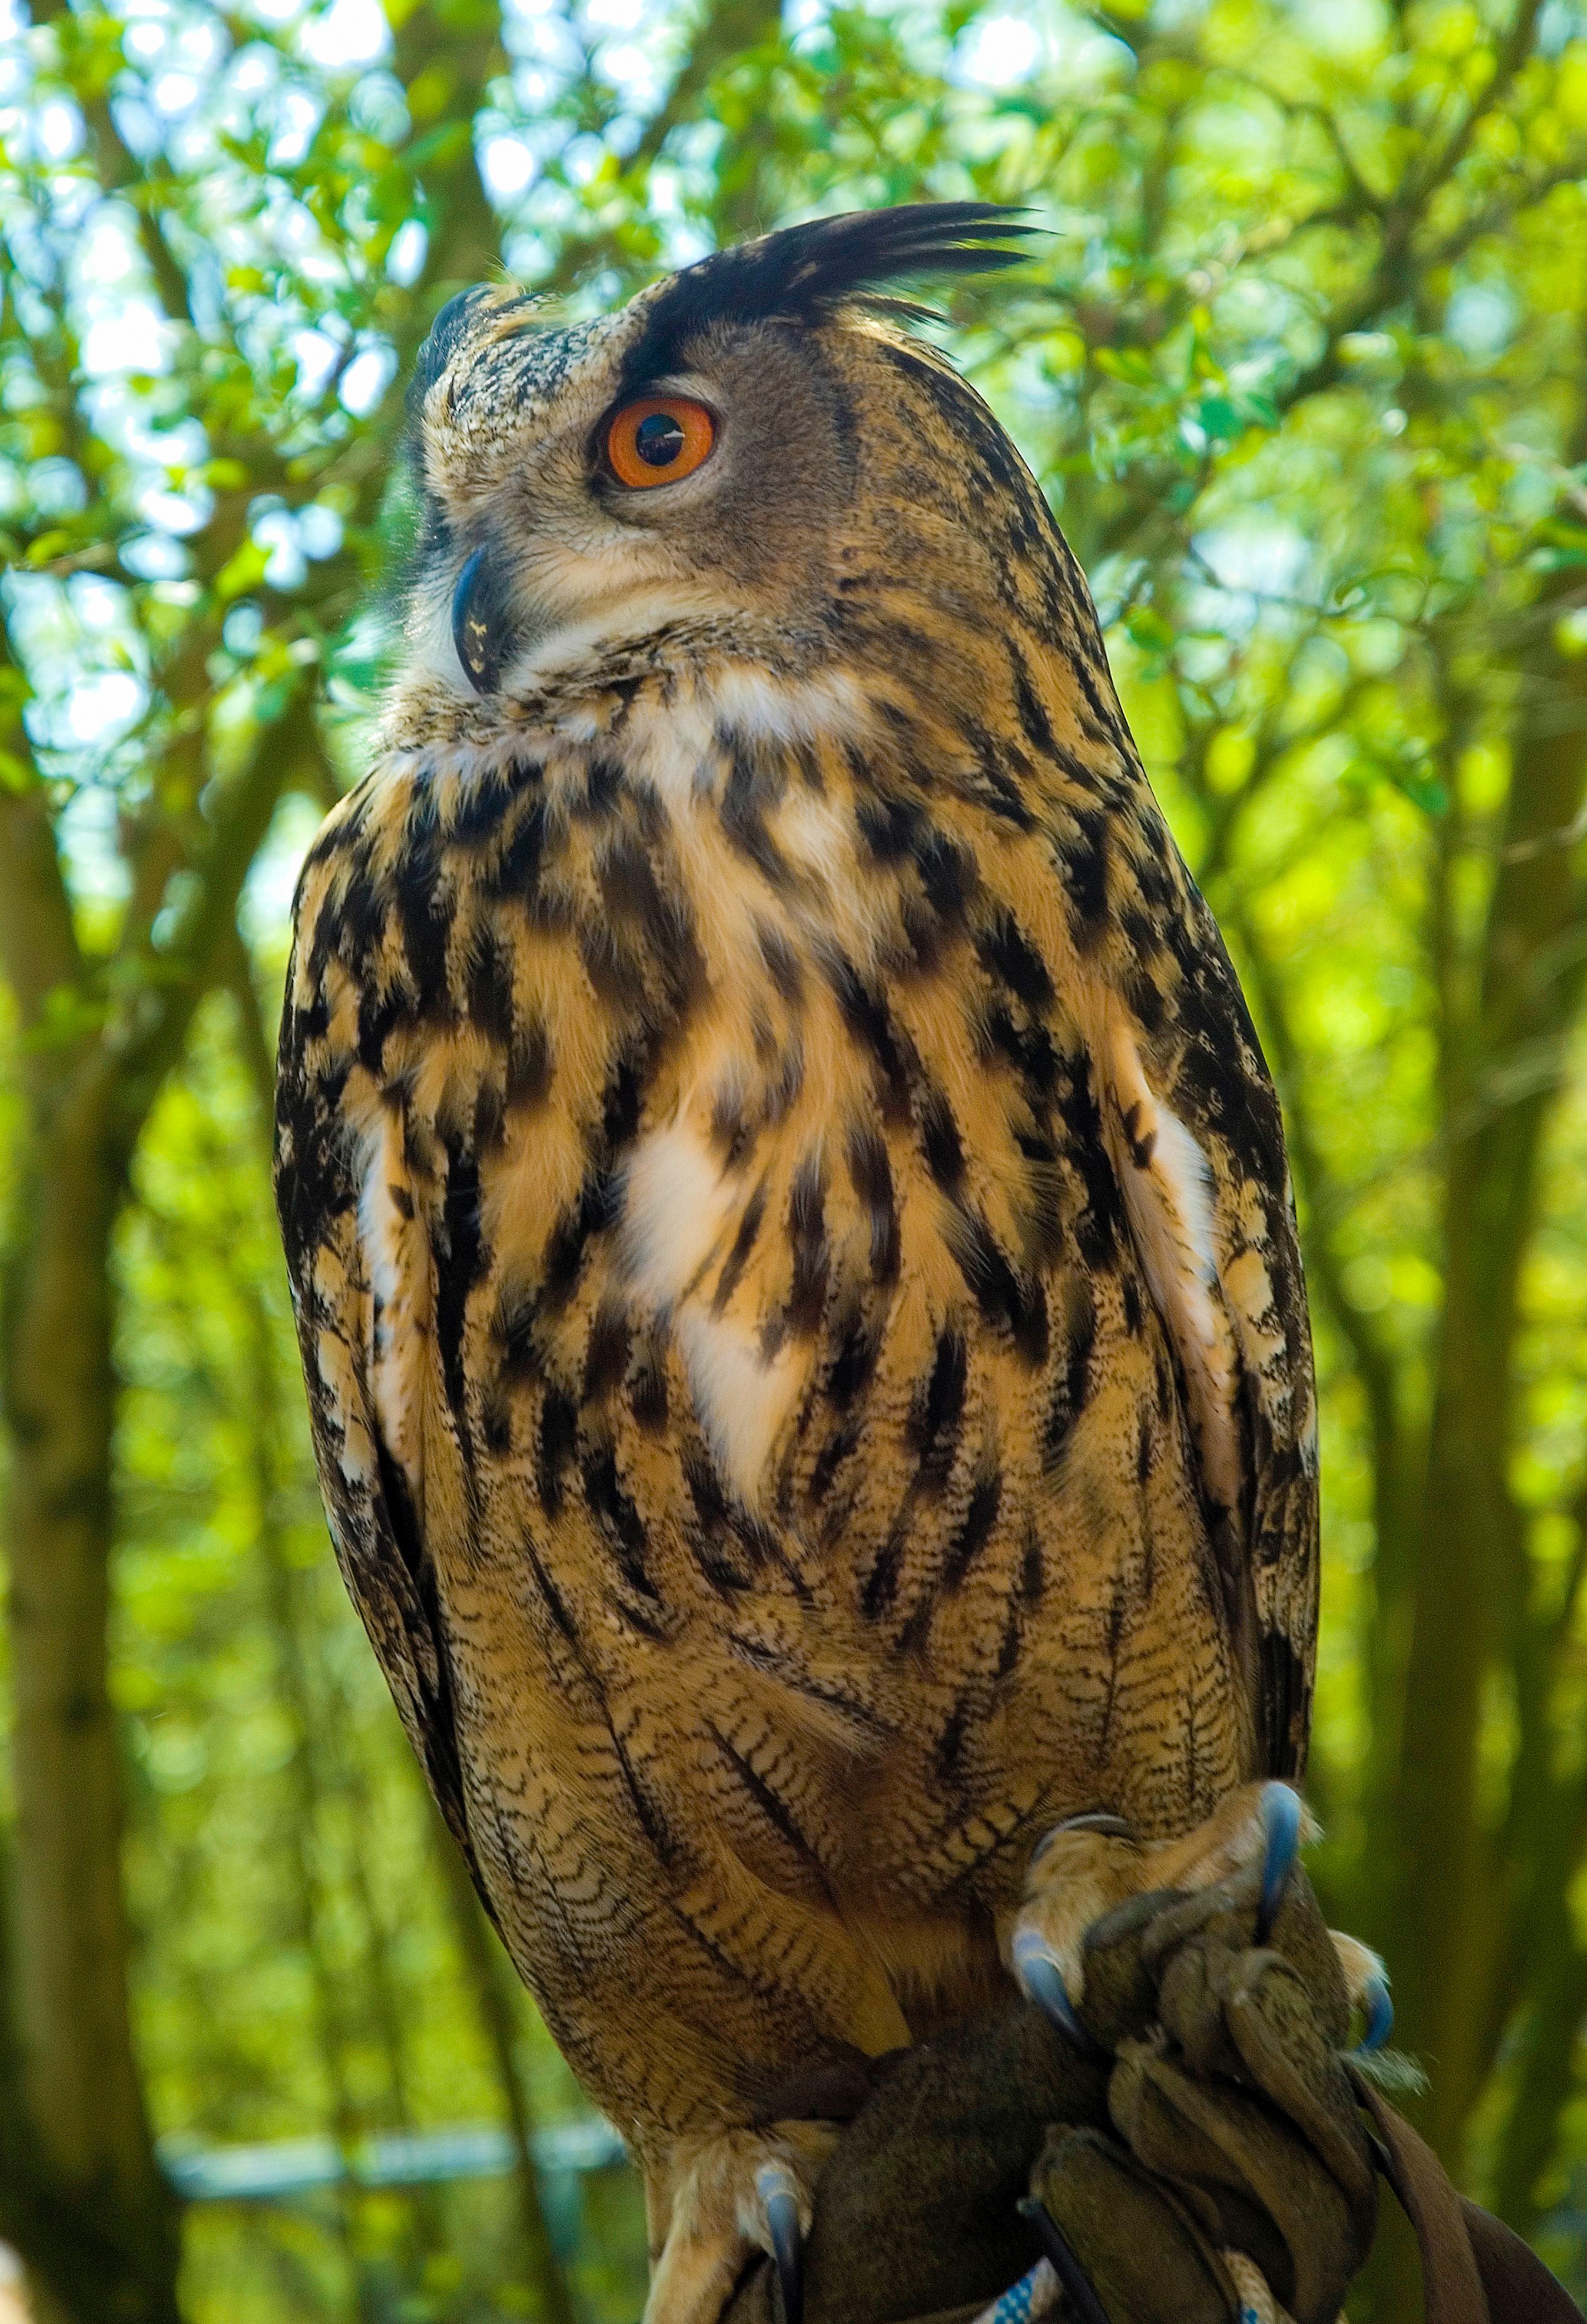
nature, forest, bird, animal, wildlife, beak, hawk, owl, fauna, raptor, bird of prey, birds, vertebrate, wild bird, falcon, raptors, falconry, eagle owl, night active, eurasian eagle european owl, gro uhu